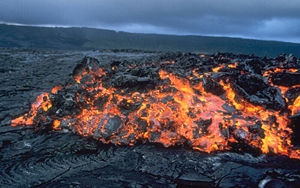
Lava
Bloklava eller aa-lava.
Lava er smeltet stenmasse på jordoverfladen. Lava bruges også om det størknede materiale.